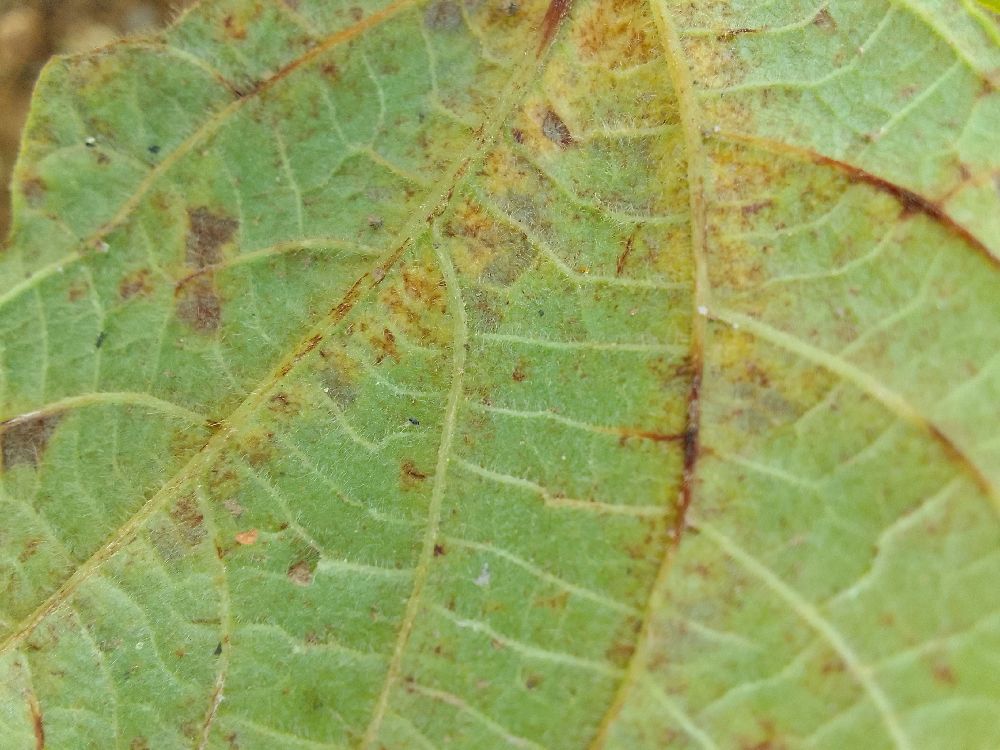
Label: anthracnose